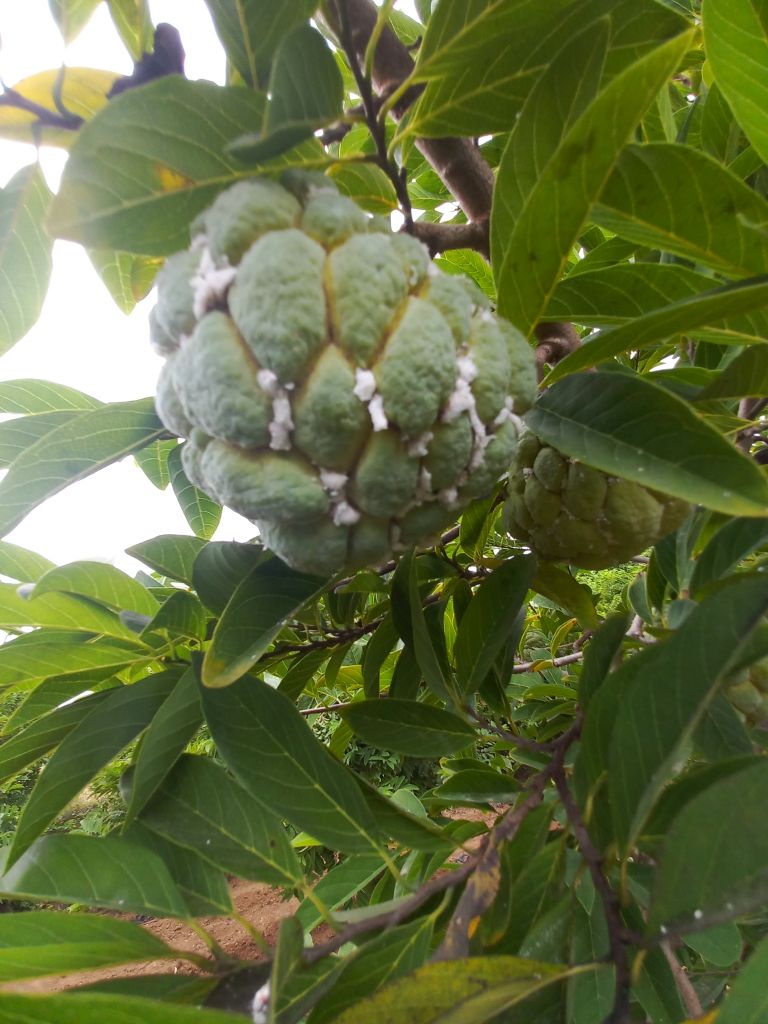
Disease label: Mealy Bug